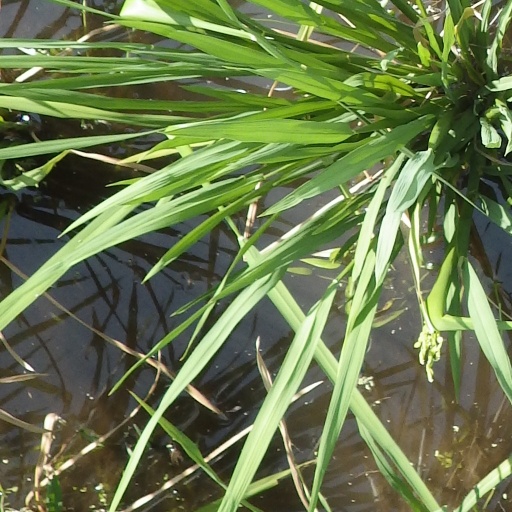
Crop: rice